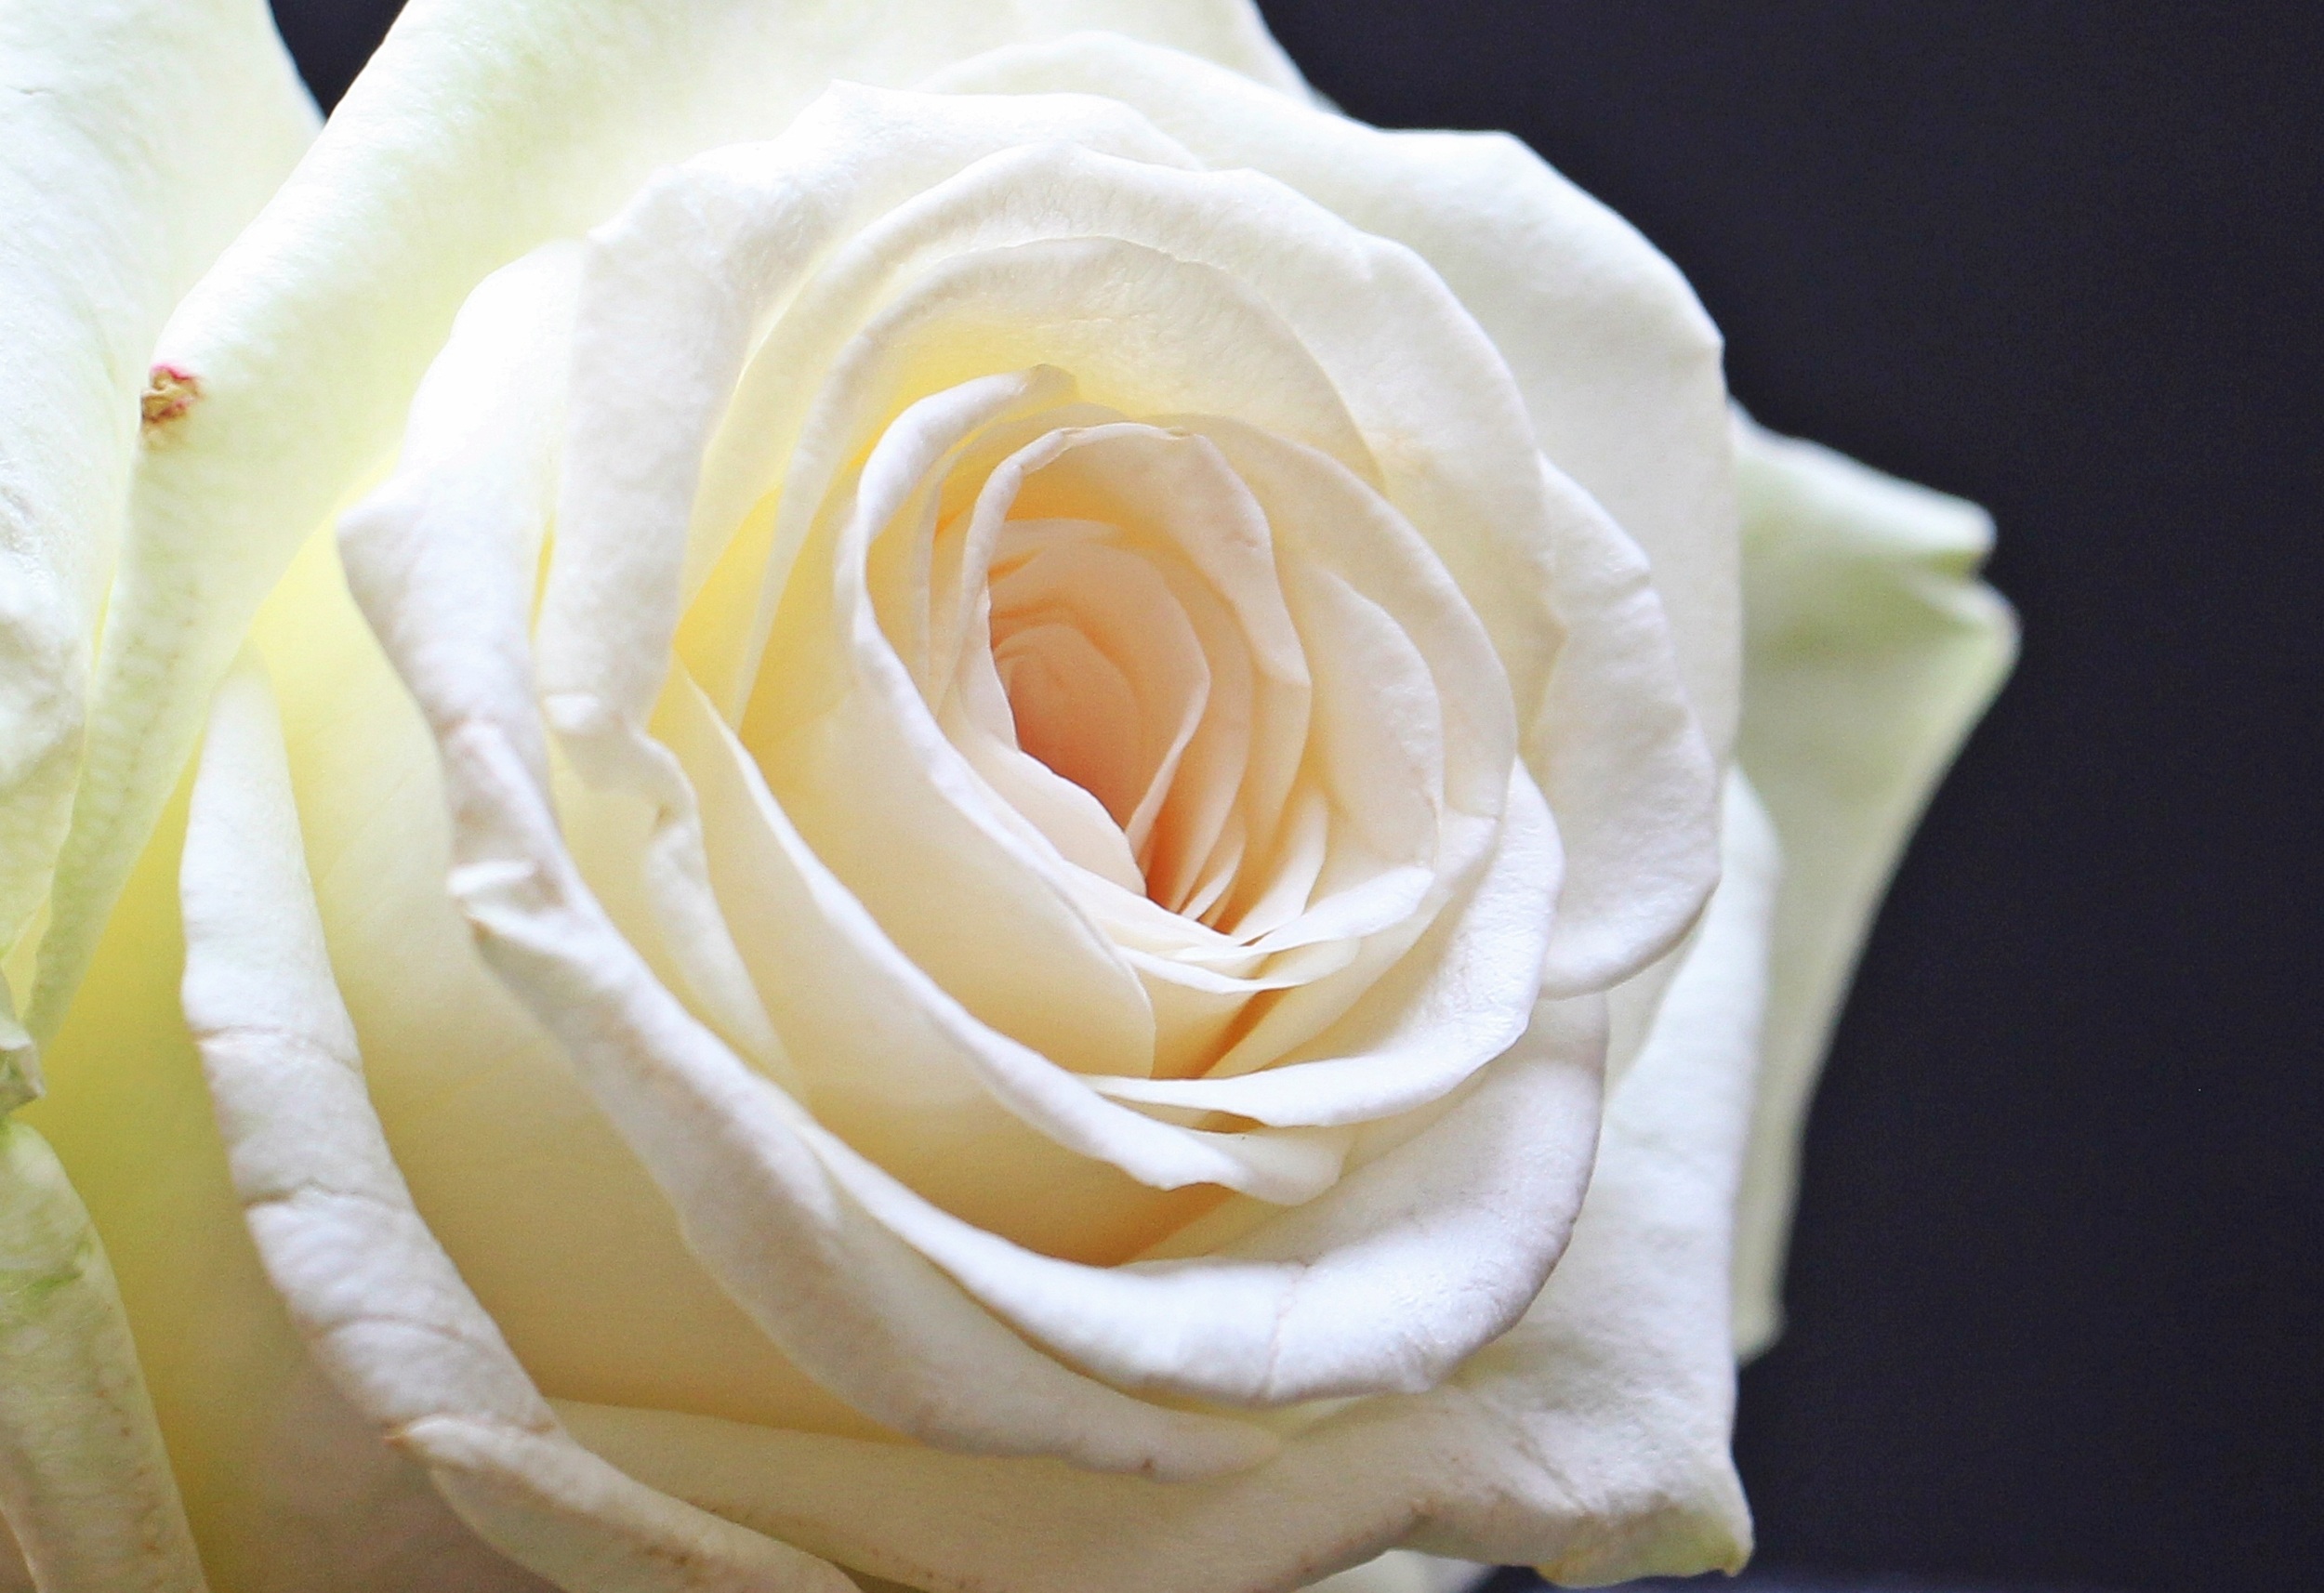
blossom, plant, white, flower, petal, bloom, love, rose, black, yellow, close, white flower, close up, floral greeting, background, meditation, postcard, hope, greeting card, emotion, mourning, rose bloom, wellness, macro photography, white blossom, white rose, consolation, black background, flowering plant, garden roses, rose family, flower bouquet, floral card, trauerkarte, land plant, rose order